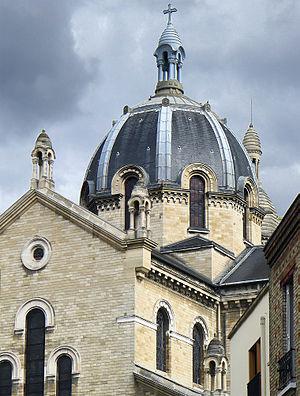
Église Sainte-Anne-de-la-Butte-aux-Cailles - Paris XIII
Sainte-Anne de la Butte-aux-Cailles est une église située dans le 13ᵉ arrondissement de Paris, dans le quartier de la Butte-aux-Cailles, au croisement des rues de Tolbiac et Bobillot.